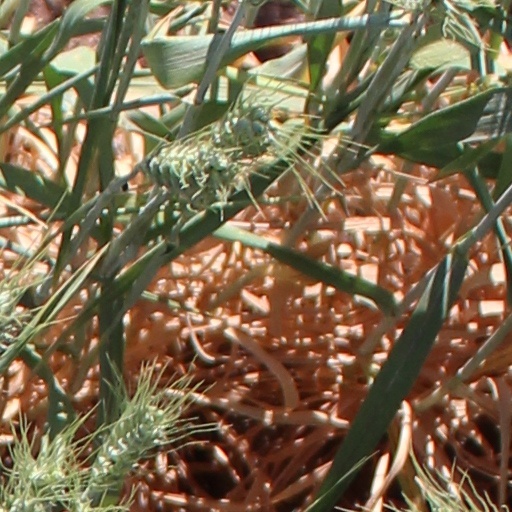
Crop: wheat